Carlos Álvares Ferreira

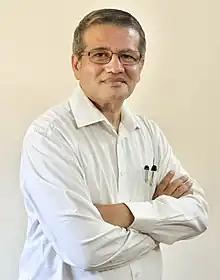
Ferreira in 2022

Carlos Álvares Ferreira (born 25 June 1966) is an Indian politician and senior advocate who serves as a member of the Goa Legislative Assembly, representing the Aldona Assembly constituency since 2022. He is a former Assistant Solicitor General of India, Public prosecutor and Advocate General of Goa. Ferreira contested on Indian National Congress ticket in the 2022 Goa Legislative Assembly election and emerged victorious. He defeated two term Bharatiya Janata Party MLA Glenn Ticlo by a margin of 1,823 votes.